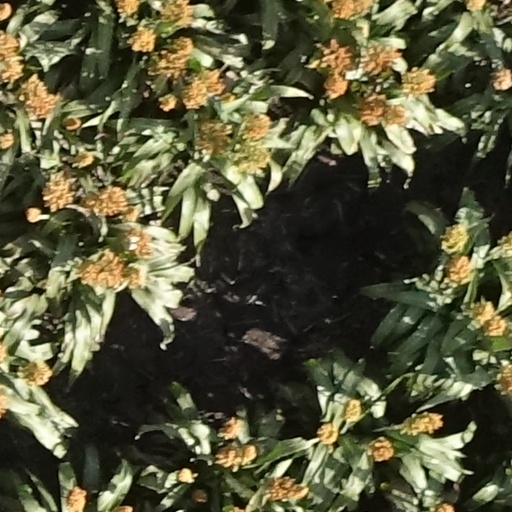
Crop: sorghum